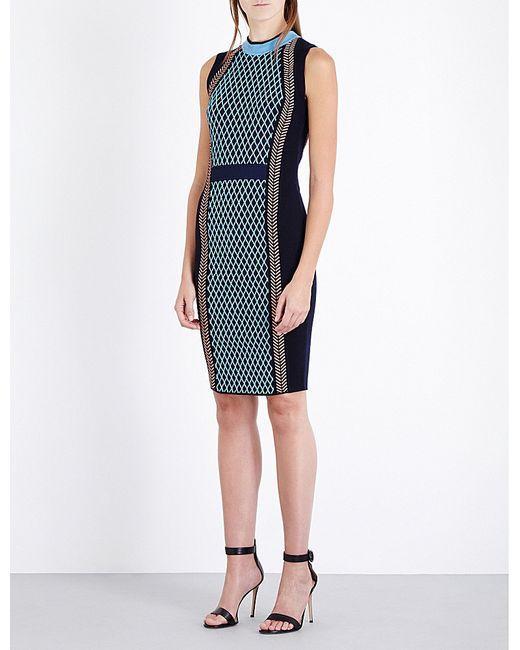
Kleid, Baumwolle, zur Arbeit gehen, schwarz und weiß, rau, ohne Ärmel